Lipid signaling

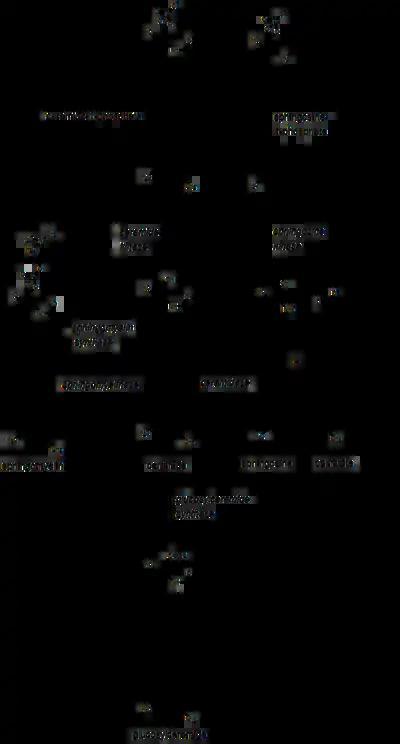
Sphingolipid second messengers. Ceramide is at the metabolic hub, leading to the formation of other sphingolipids.

Ceramide (Cer) can be generated by the breakdown of sphingomyelin (SM) by sphingomyelinases (SMases), which are enzymes that hydrolyze the phosphocholine group from the sphingosine backbone. Alternatively, this sphingosine-derived lipid (sphingolipid) can be synthesized from scratch ("de novo") by the enzymes serine palmitoyl transferase (SPT) and ceramide synthase in organelles such as the endoplasmic reticulum (ER) and possibly, in the mitochondria-associated membranes (MAMs) and the perinuclear membranes. Being located in the metabolic hub, ceramide leads to the formation of other sphingolipids, with the C1 hydroxyl (-OH) group as the major site of modification. A sugar can be attached to ceramide (glycosylation) through the action of the enzymes, glucosyl or galactosyl ceramide synthases. Ceramide can also be broken down by enzymes called ceramidases, leading to the formation of sphingosine, Moreover, a phosphate group can be attached to ceramide (phosphorylation) by the enzyme, ceramide kinase. It is also possible to regenerate sphingomyelin from ceramide by accepting a phosphocholine headgroup from phosphatidylcholine (PC) by the action of an enzyme called sphingomyelin synthase. The latter process results in the formation of diacylglycerol (DAG) from PC.